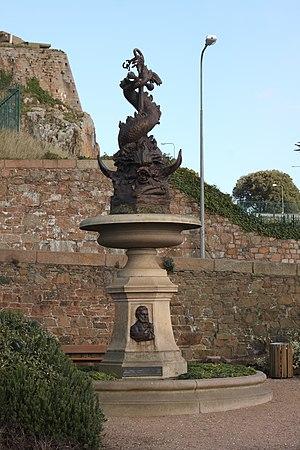
Pierre Robinet né à Paris le 1ᵉʳ octobre 1811 et mort dans la même ville le 8 avril 1878 est un sculpteur français.